Ashtamangala

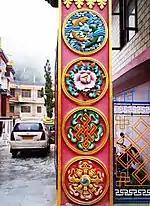
Auspicious symbols. Mandi.

The jewelled parasol (Sanskrit: "chatraratna"), which is similar in ritual function to the baldachin or canopy: represents the protection of beings from harmful forces and illness. It represents the canopy or firmament of the sky and therefore the expansiveness and unfolding of space and the element æther. It represents the expansiveness, unfolding and protective quality of the sahasrara: all take refuge in the dharma under the auspiciousness of the parasol.